Antonio Staglianò

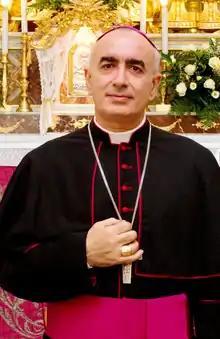

Antonio Staglianò (born 14 June 1959) is an Italian prelate of the Catholic Church who is president of the Pontifical Academy of Theology. He was bishop of Noto in Sicily from 2009 to 2022. Before becoming a bishop he was a clergyman of the Archdiocese of Crotone-Santa Severina.